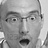
Emotion: surprise